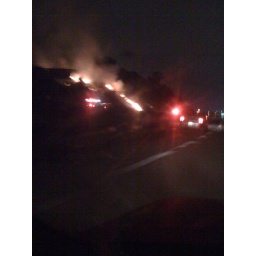
fire in a canyon near my house